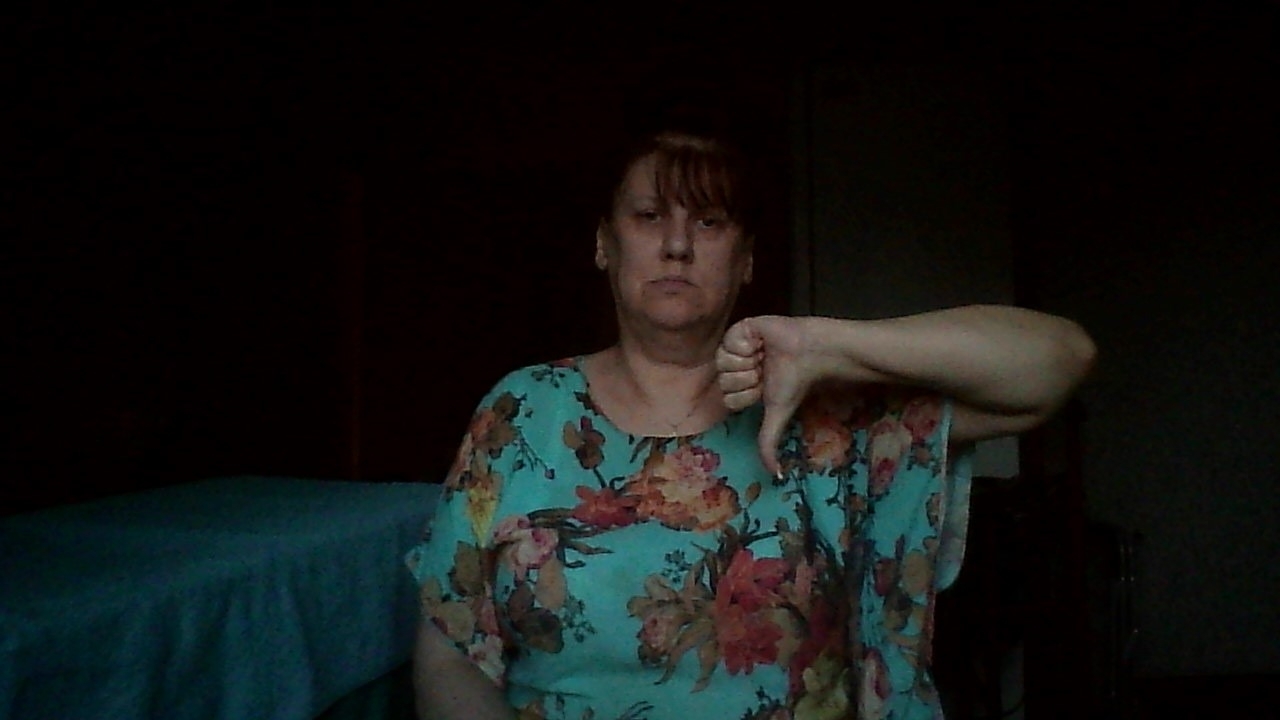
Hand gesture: dislike